Gumayusi

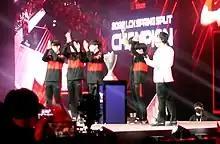
Gumayusi winning his 1st LCK title

Lee broke the record of the player with the most kills in a season, setting the record to 219 kills. He was also a member of the team that went undefeated in the regular season with a 18-0 record, becoming the first team to achieve this record in the LCK.